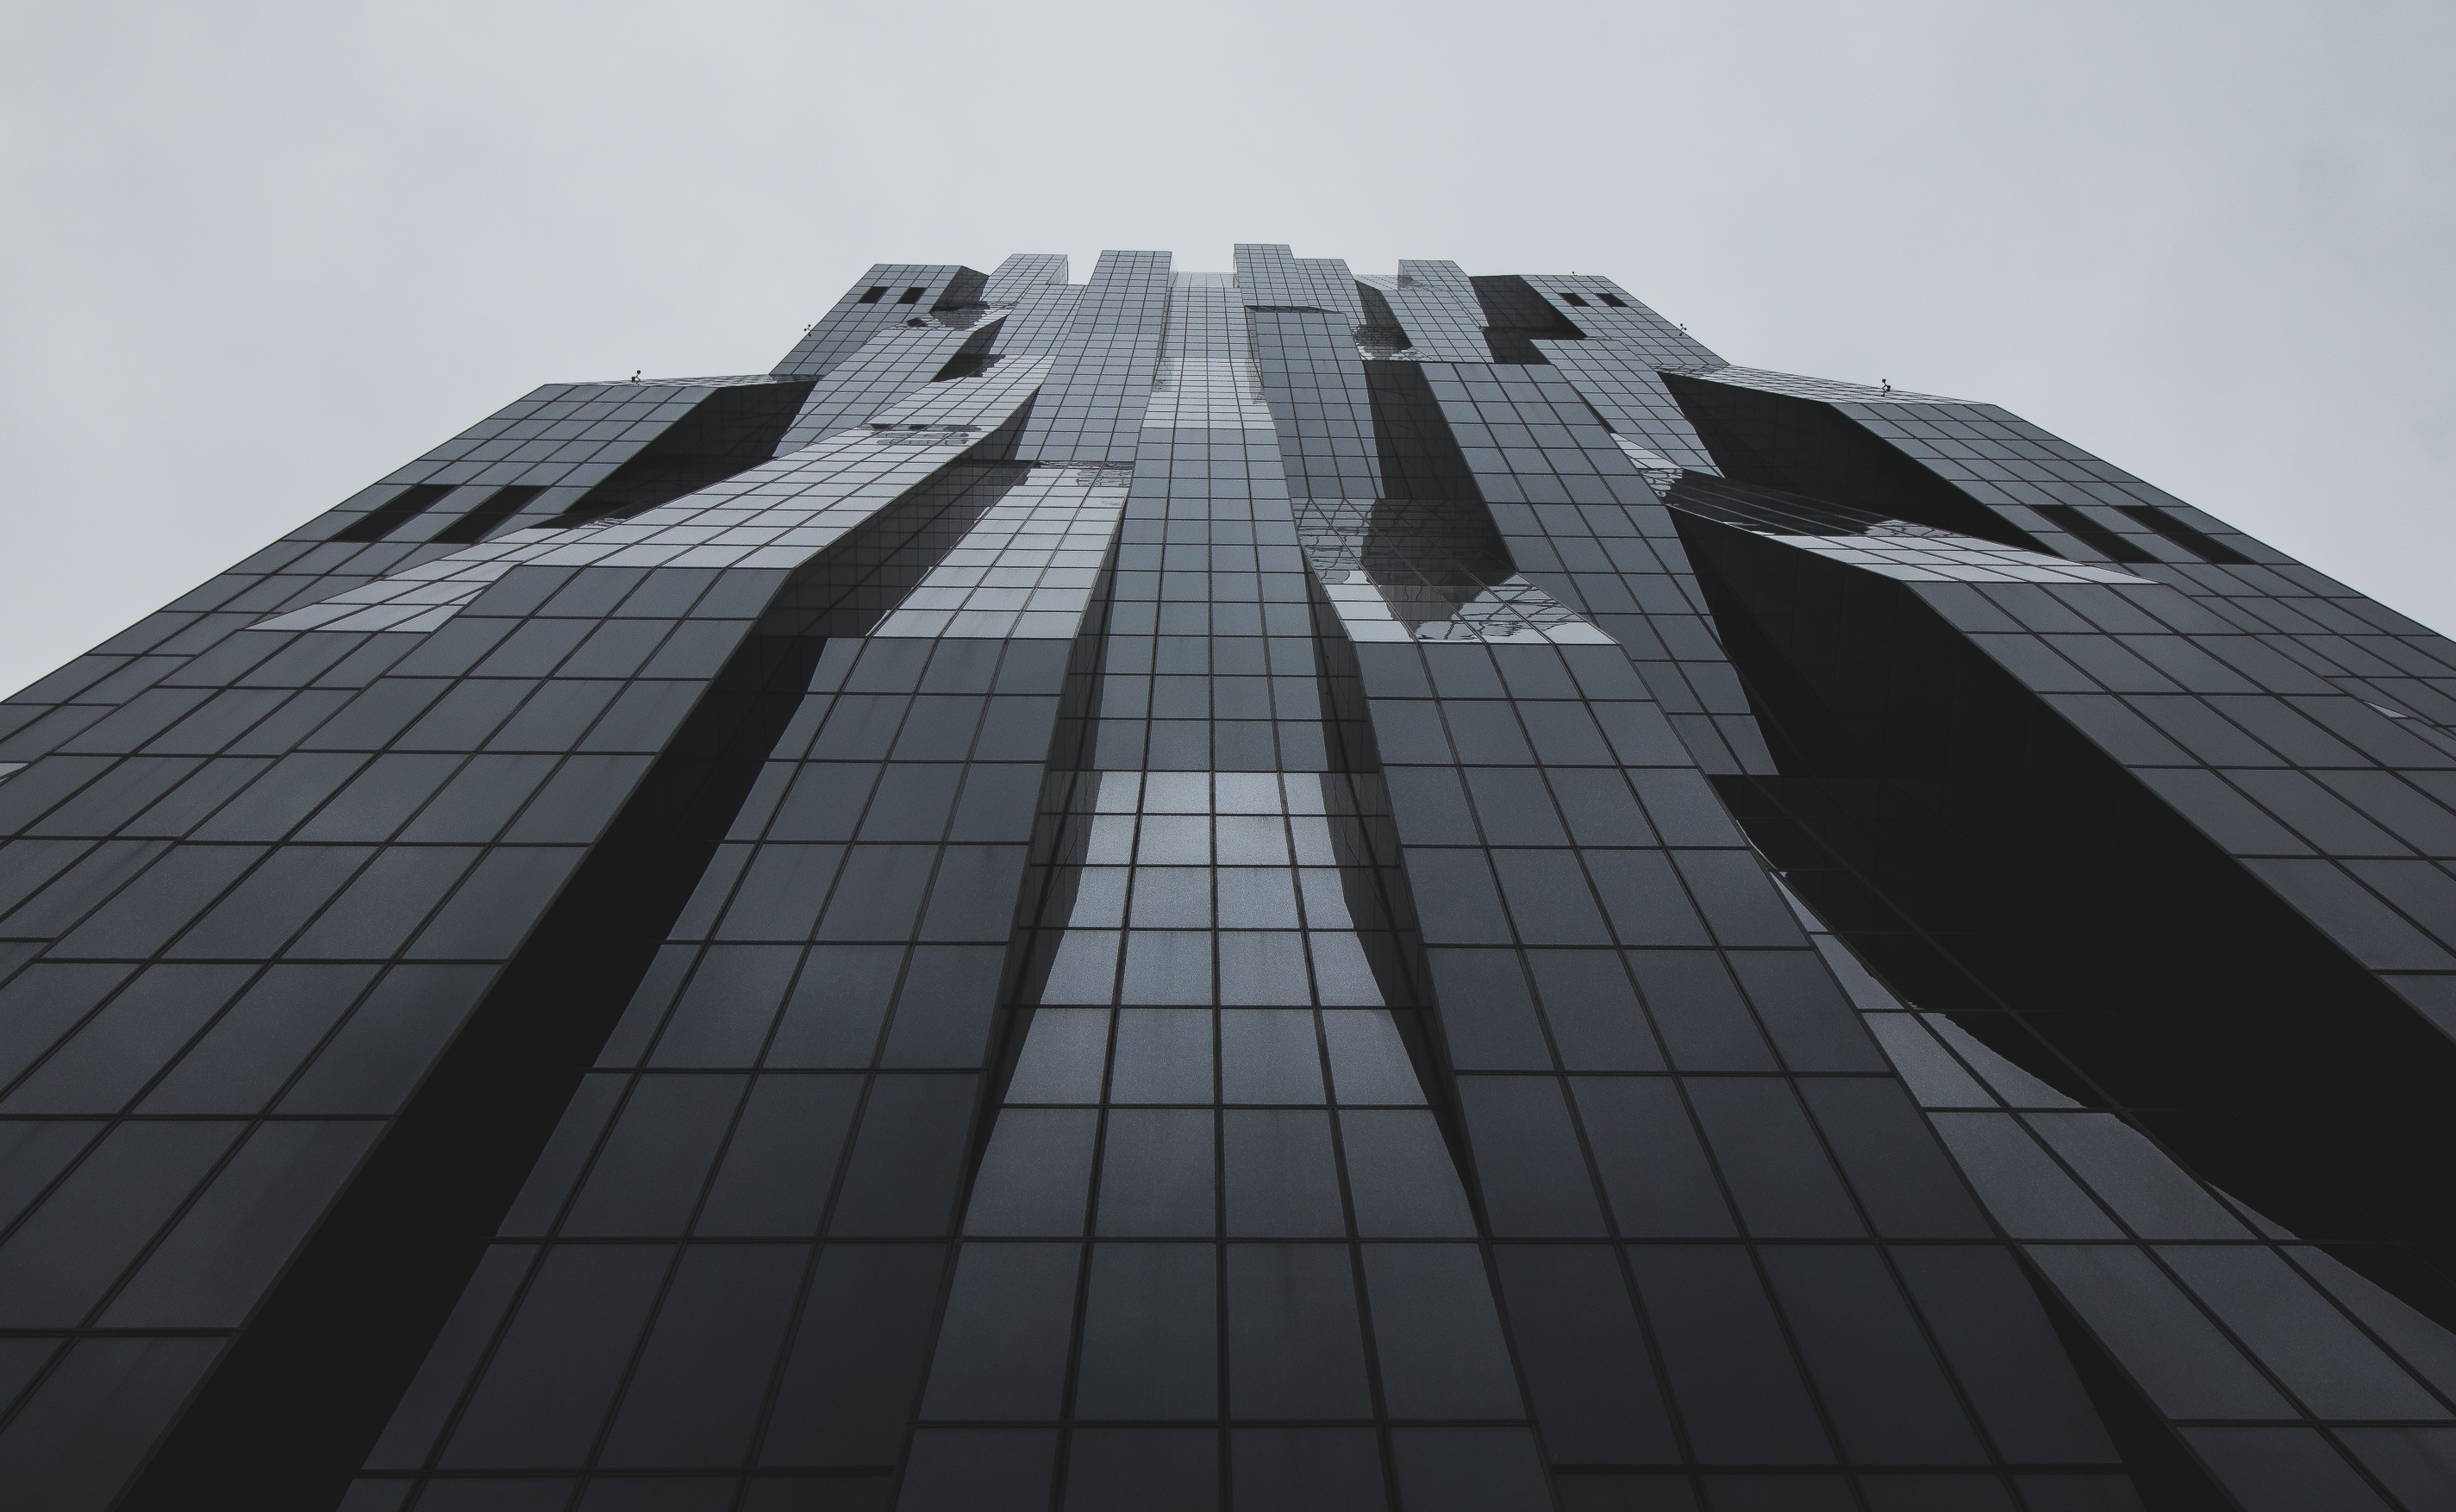
architecture, roof, skyscraper, line, facade, tower block, symmetry, daylighting, outdoor structure